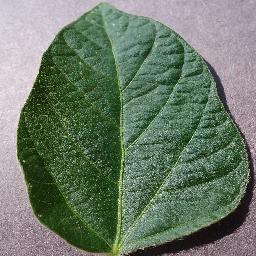
Label: Soybean___healthy